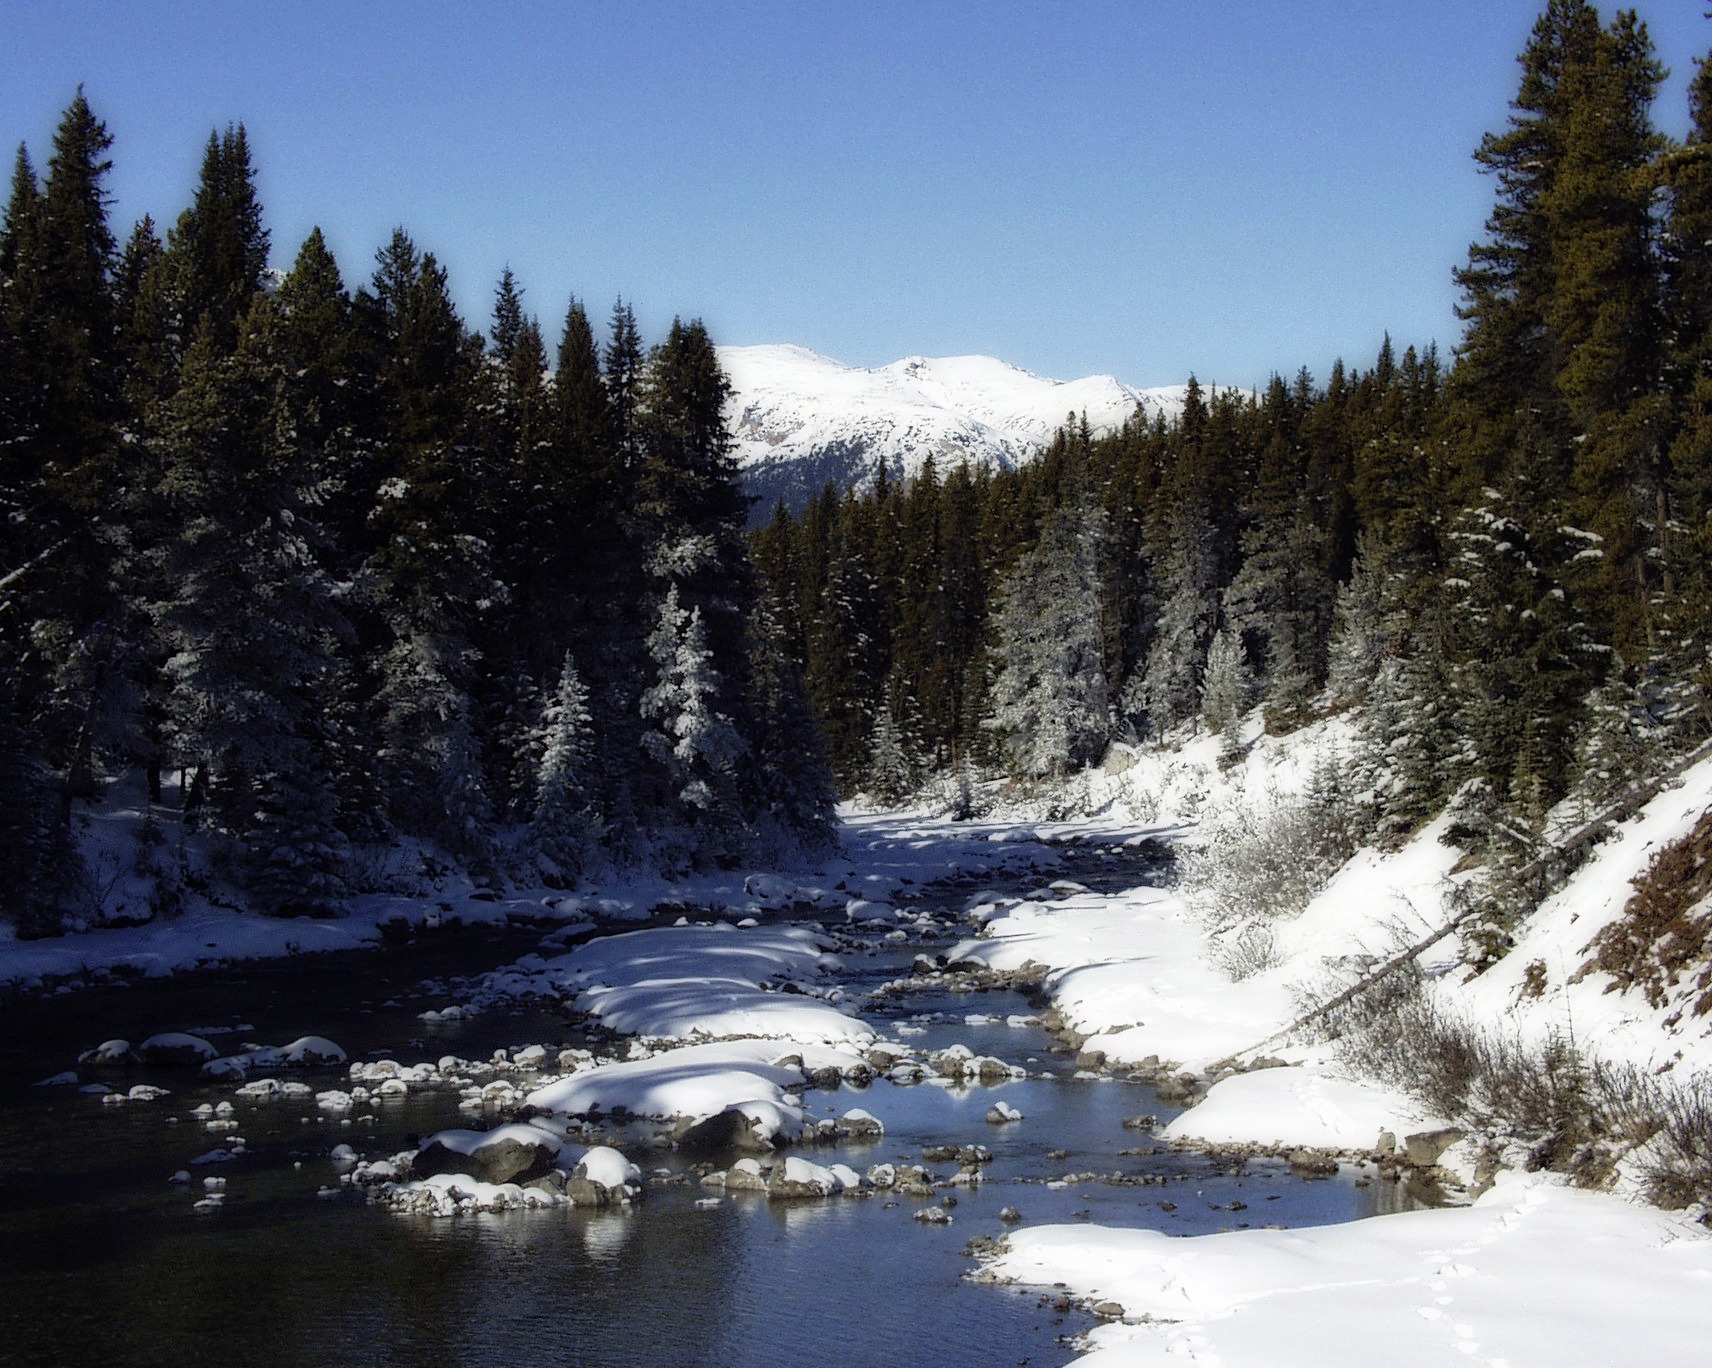
landscape, tree, water, forest, creek, wilderness, mountain, snow, winter, lake, river, mountain range, stream, ice, reflection, weather, rapid, season, ridge, mountains, landform, mountainous landforms, canadien rockys